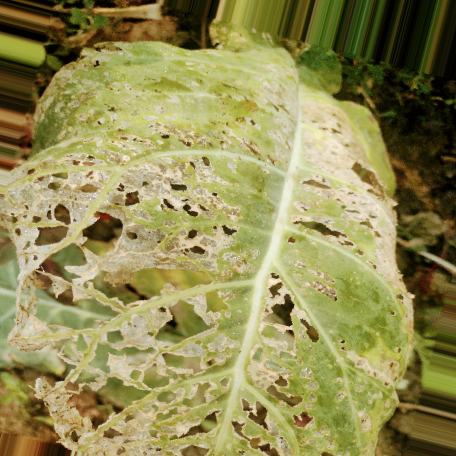
Label: Downy Mildew